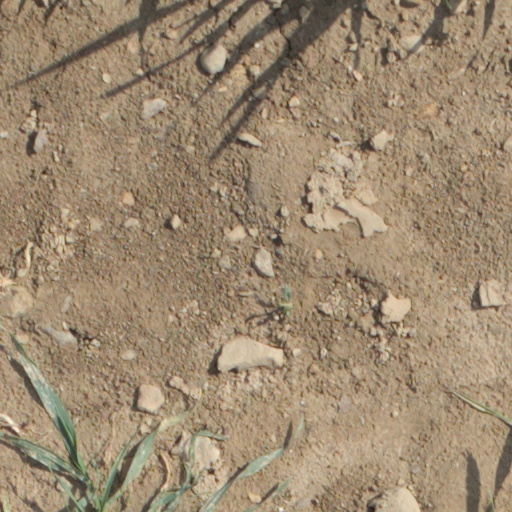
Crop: wheat